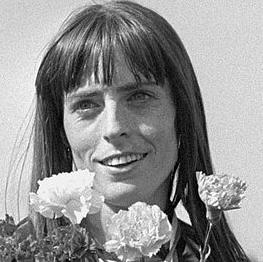
Age: 23